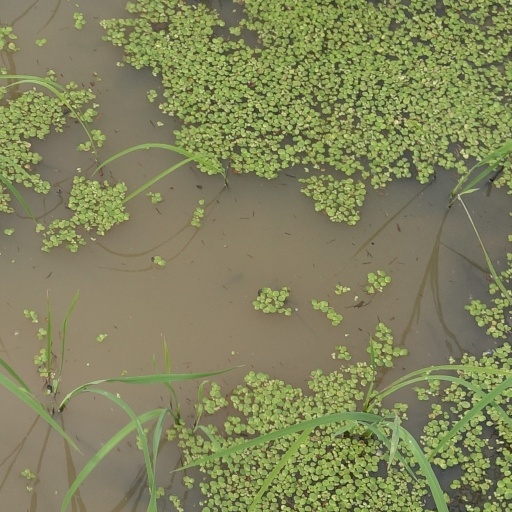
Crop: rice